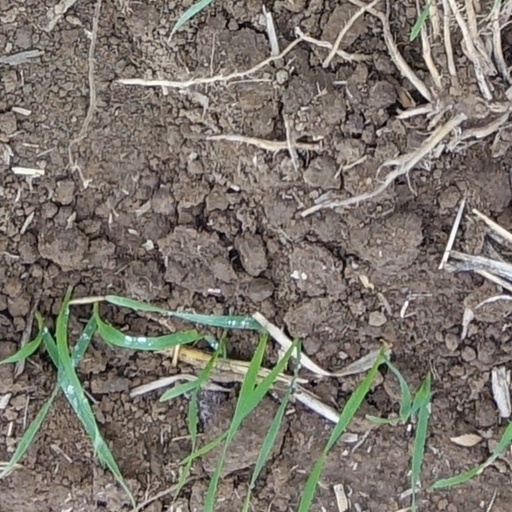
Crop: wheat